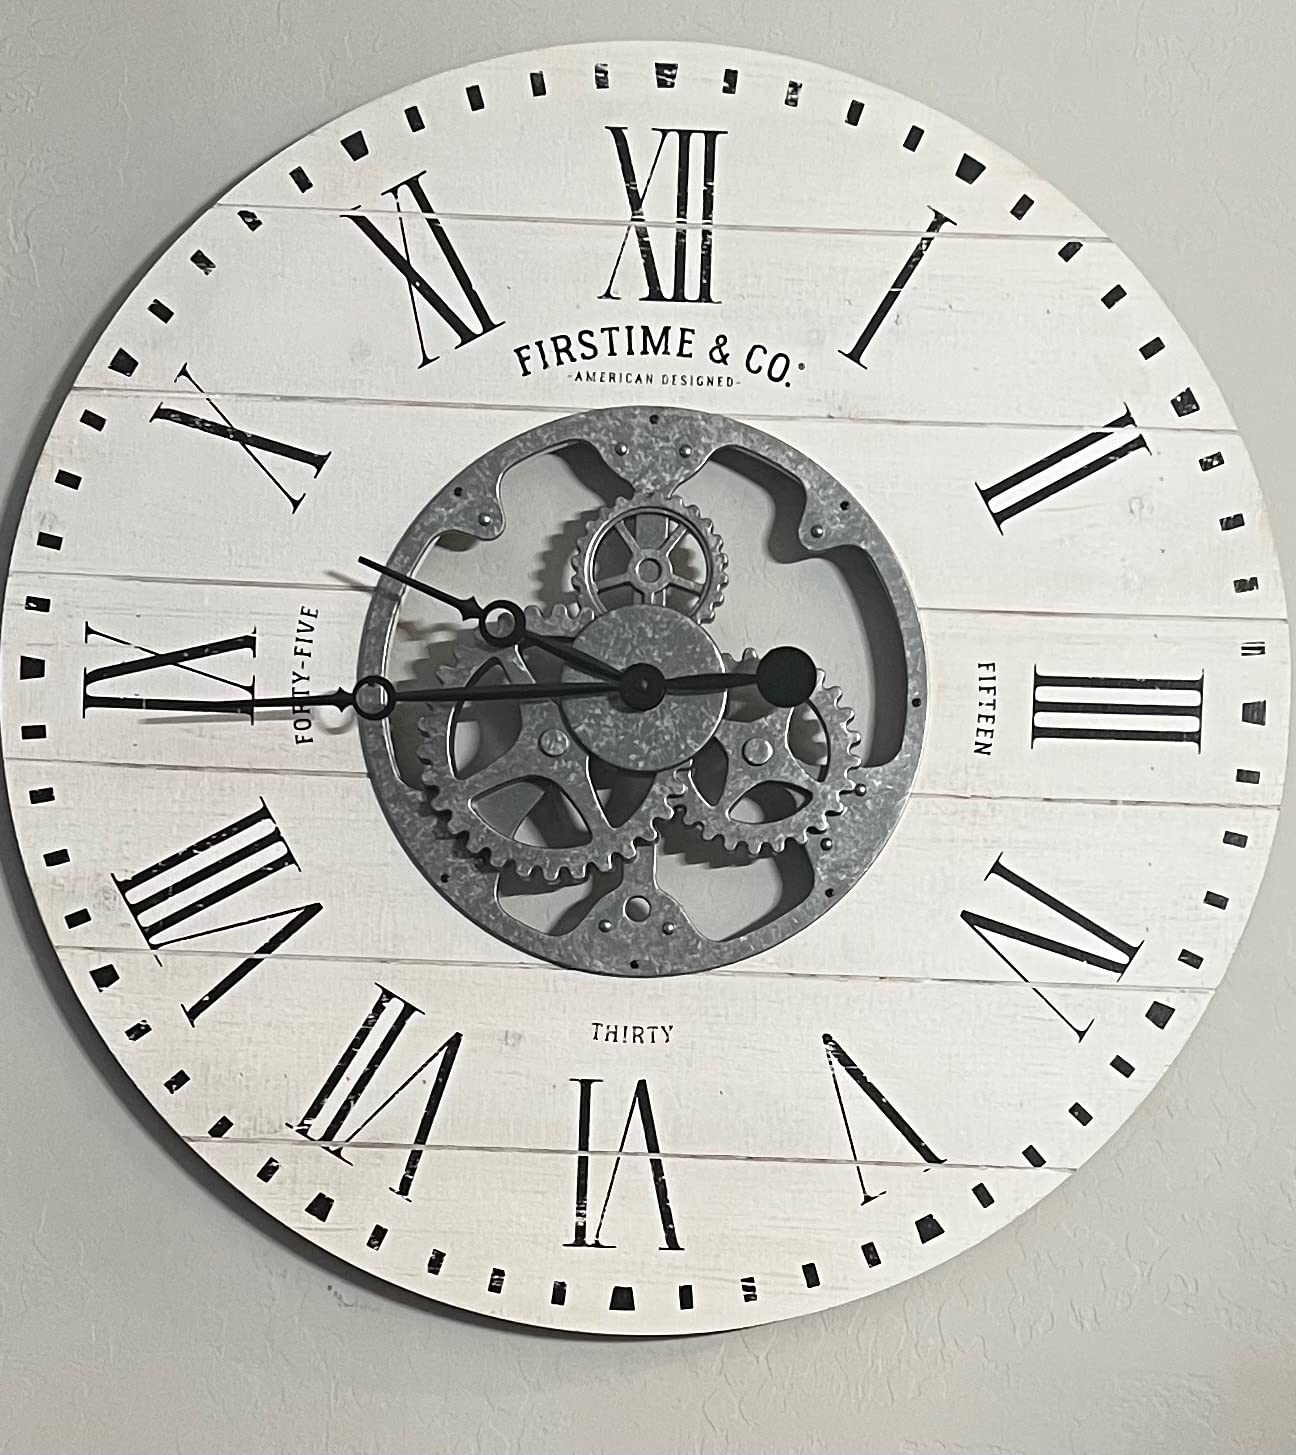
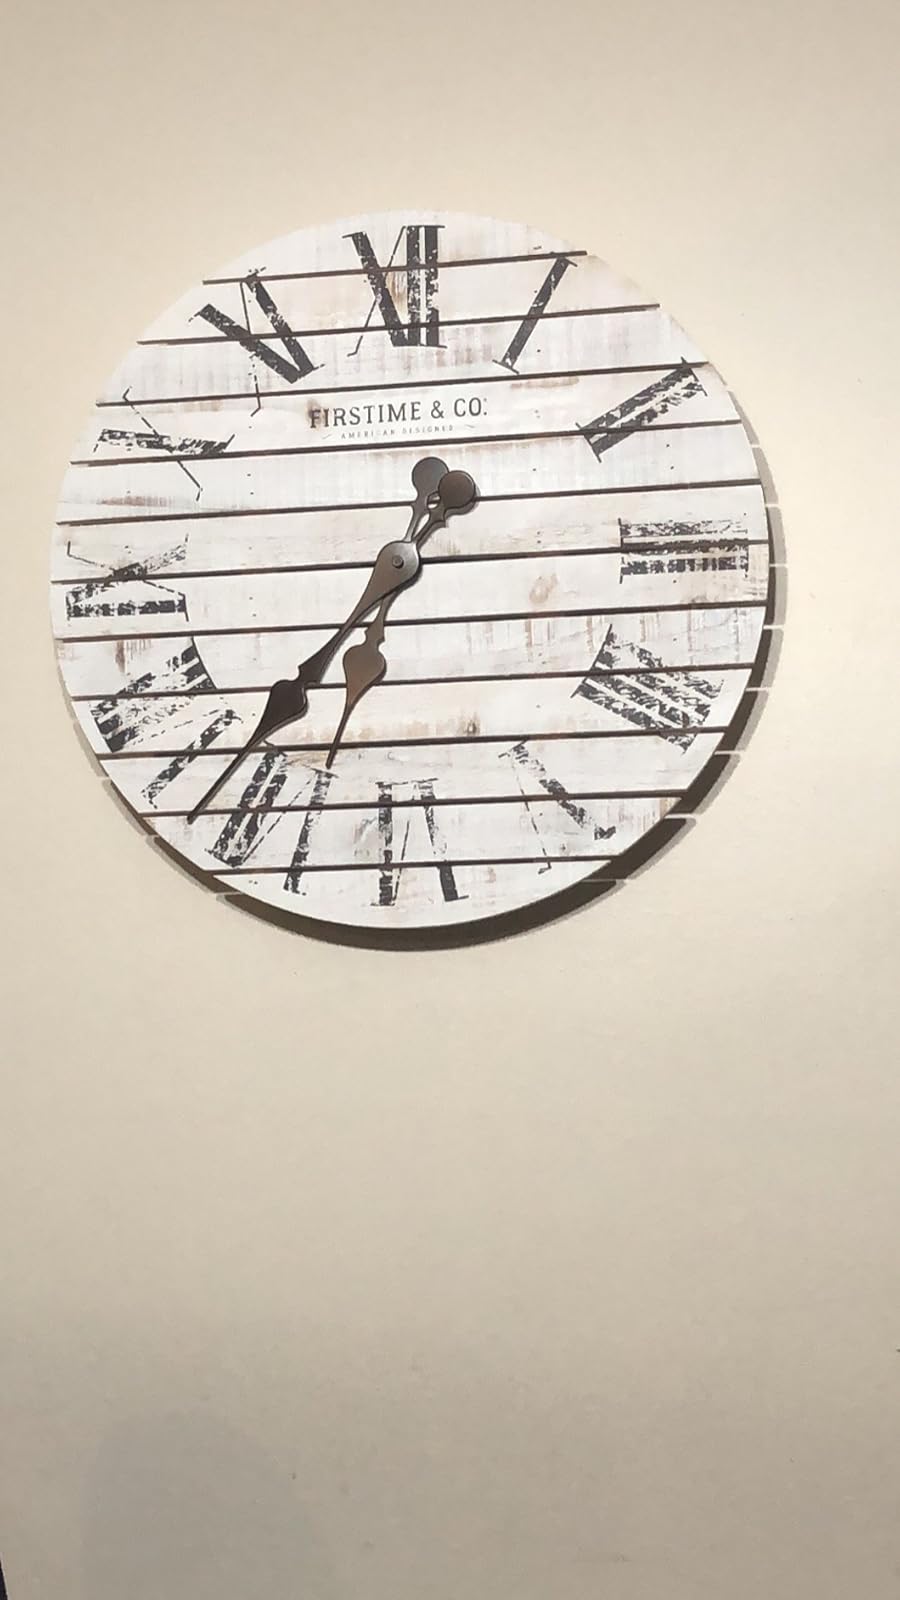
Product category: clock
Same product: no